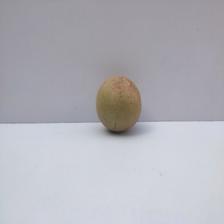
Size: Small